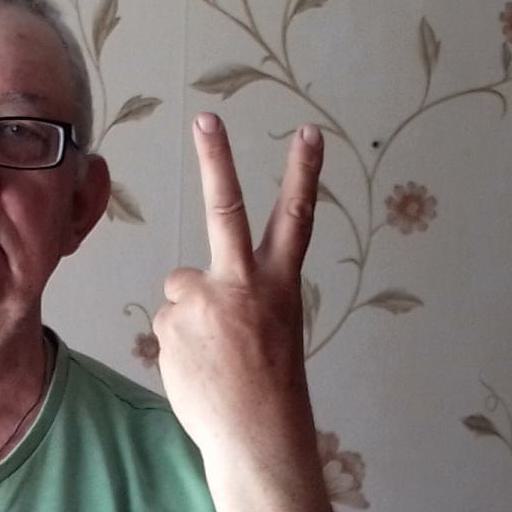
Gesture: peace_inverted